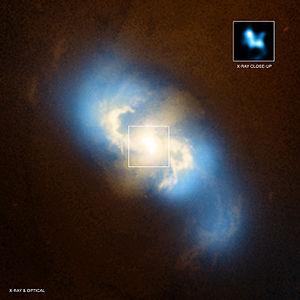
NGC 3393 est une galaxie spirale barrée située dans la constellation de l'Hydre à environ 148 millions d'années-lumière de la Voie lactée. Elle a été découverte par l'astronome britannique John Herschel en 1835.